Sliding Doors

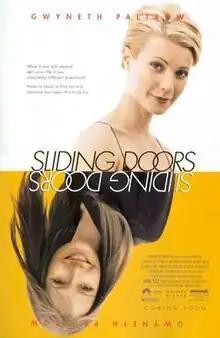
Theatrical release poster

Sliding Doors is a 1998 romantic comedy-drama film written and directed by Peter Howitt and starring Gwyneth Paltrow while also featuring John Hannah, John Lynch, and Jeanne Tripplehorn. The film alternates between two storylines, showing two paths the central character's life could take depending on whether she catches a train. It has drawn numerous comparisons to Polish director Krzysztof Kieślowski's 1987 film "Blind Chance", the outcome of which also hinges on whether the protagonist catches a train.